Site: brandenburg
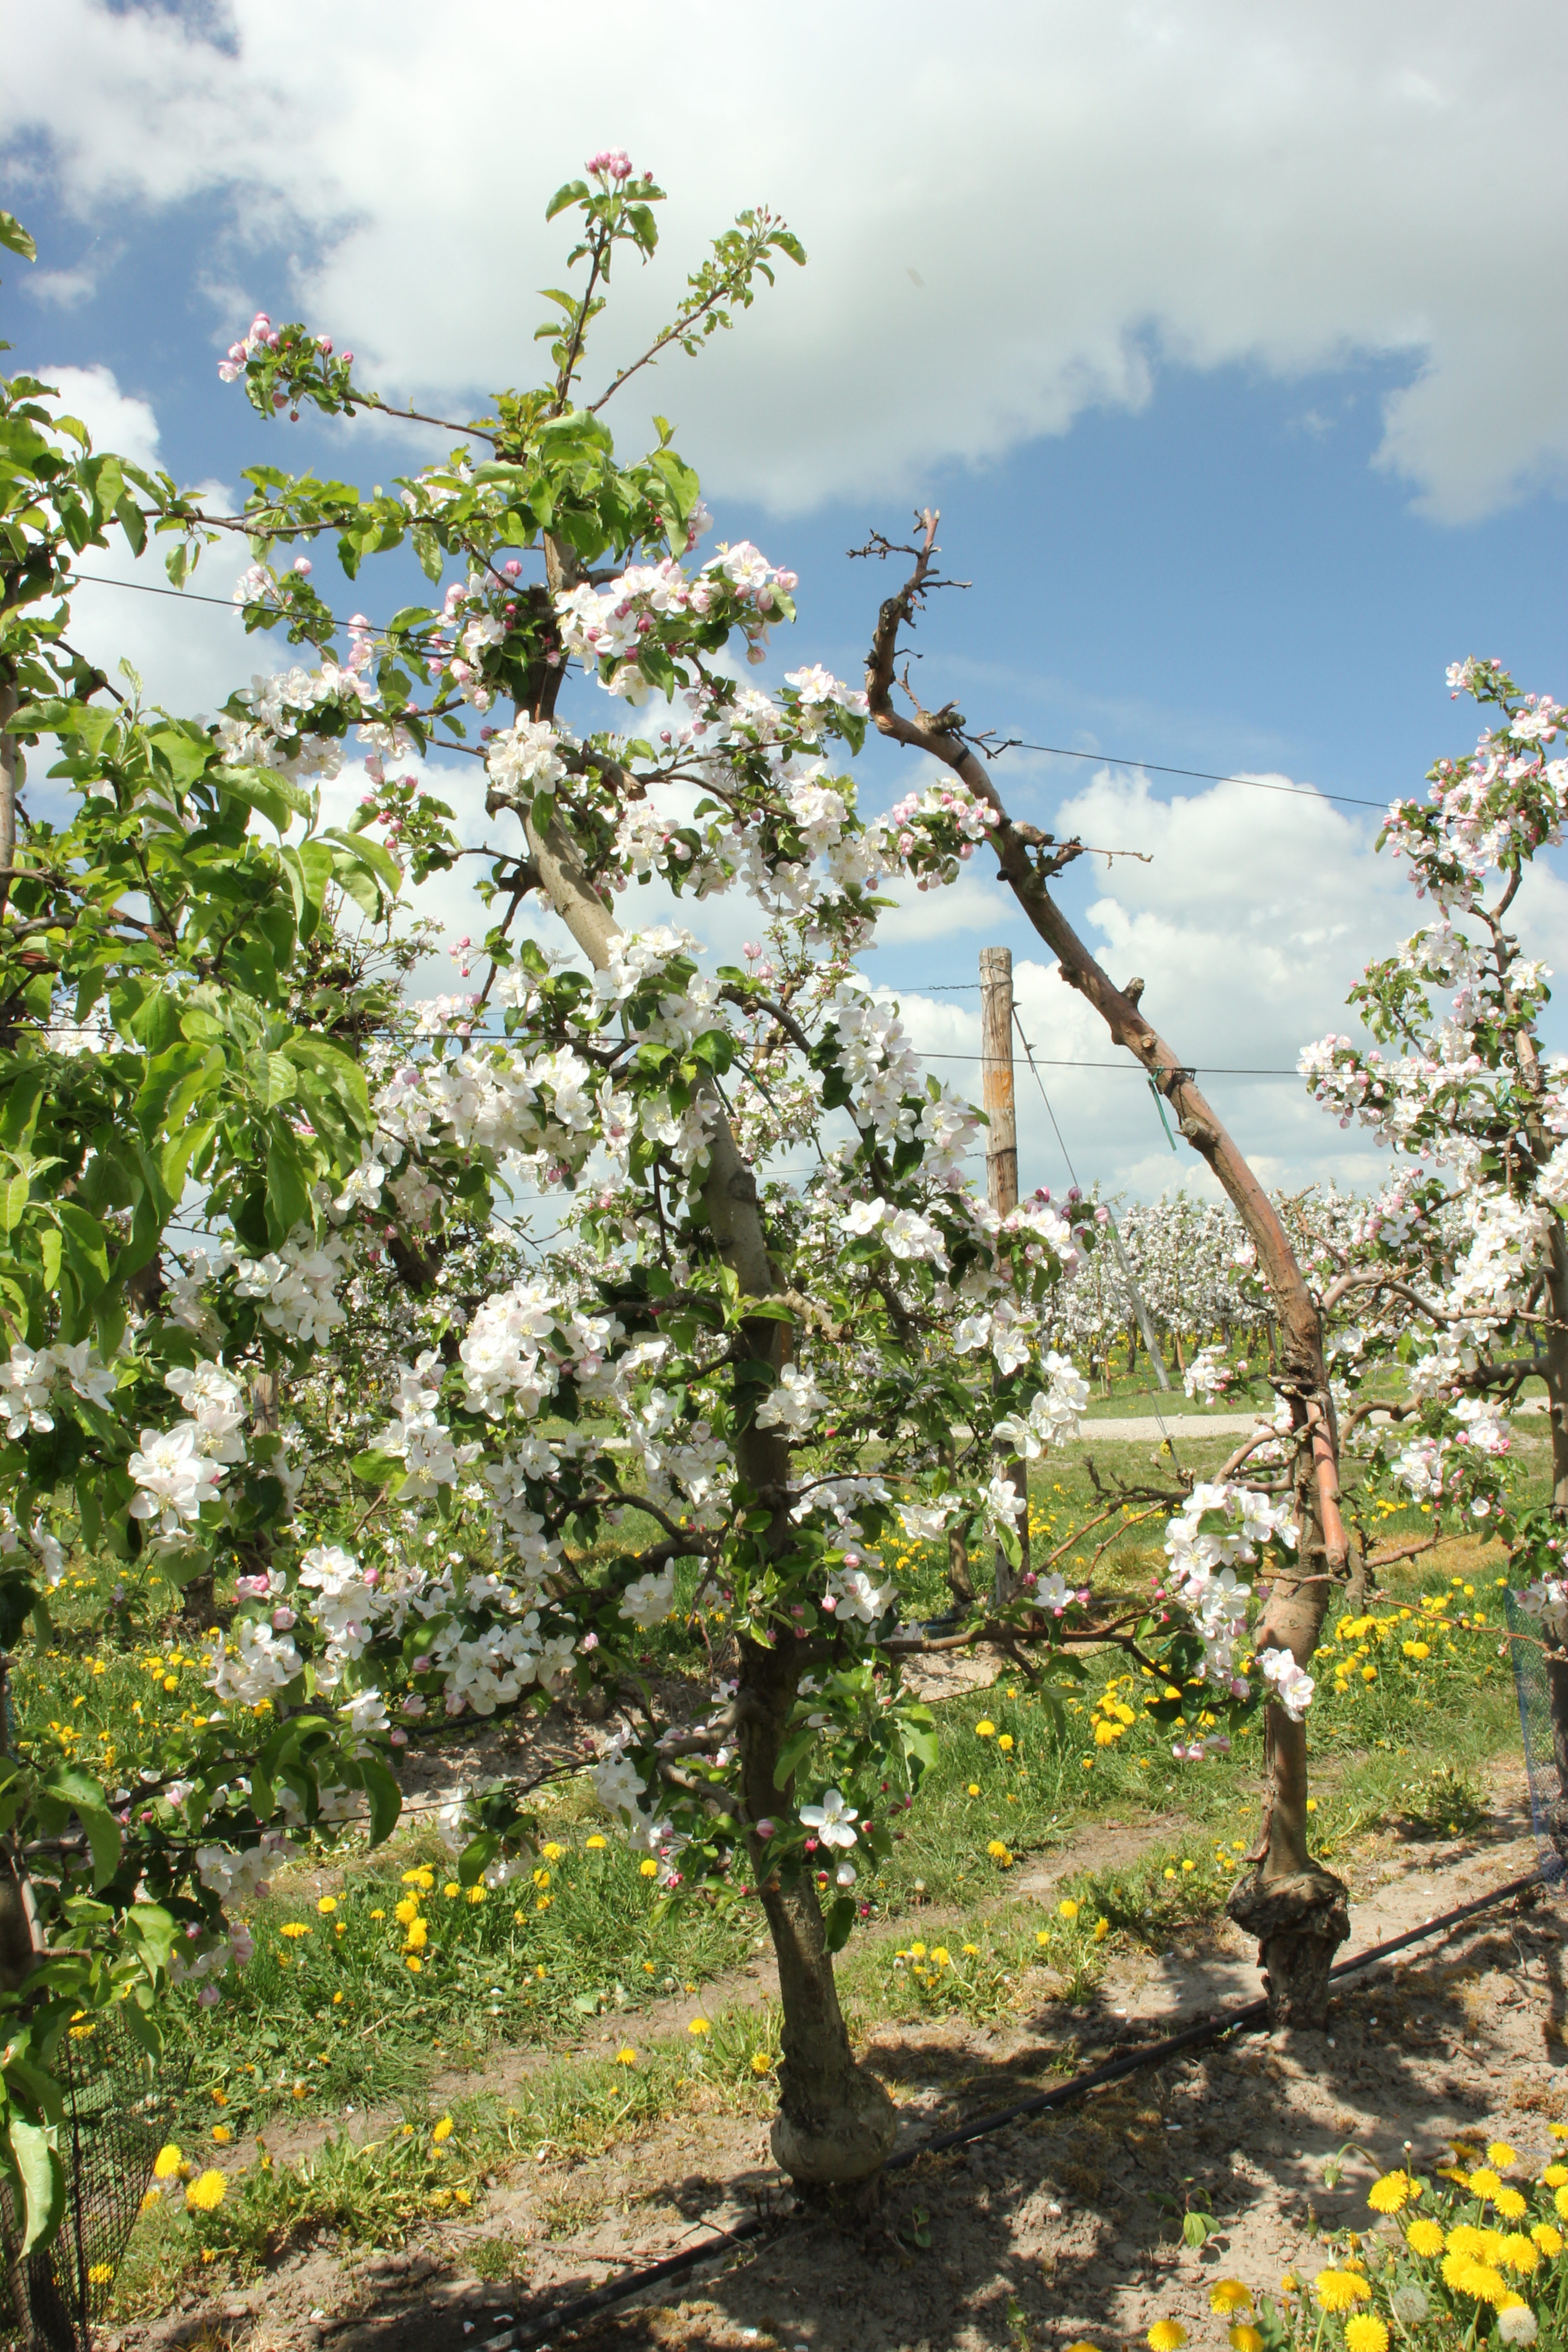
Growth stage (BBCH 65): Flowering